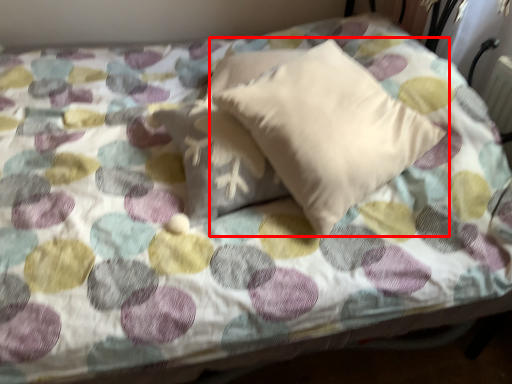
Question: From the image's perspective, what is the correct spatial relationship of pillow (annotated by the red box) in relation to pillow? Select from the following
(A) above
(B) below
Answer: A